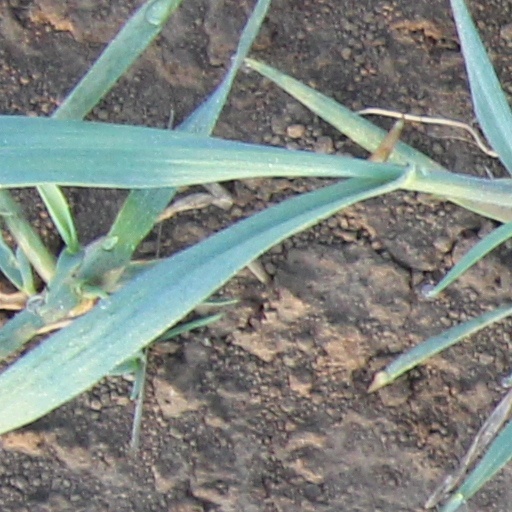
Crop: wheat